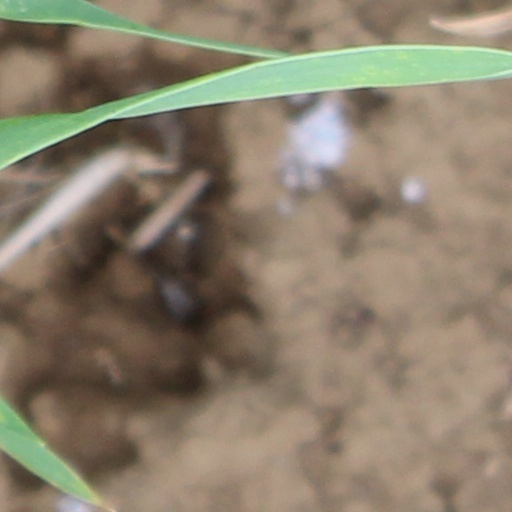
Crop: wheat